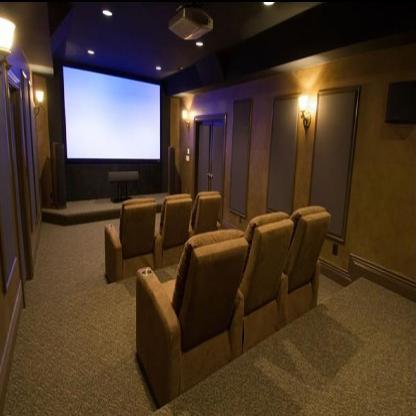
Scene: Indoor